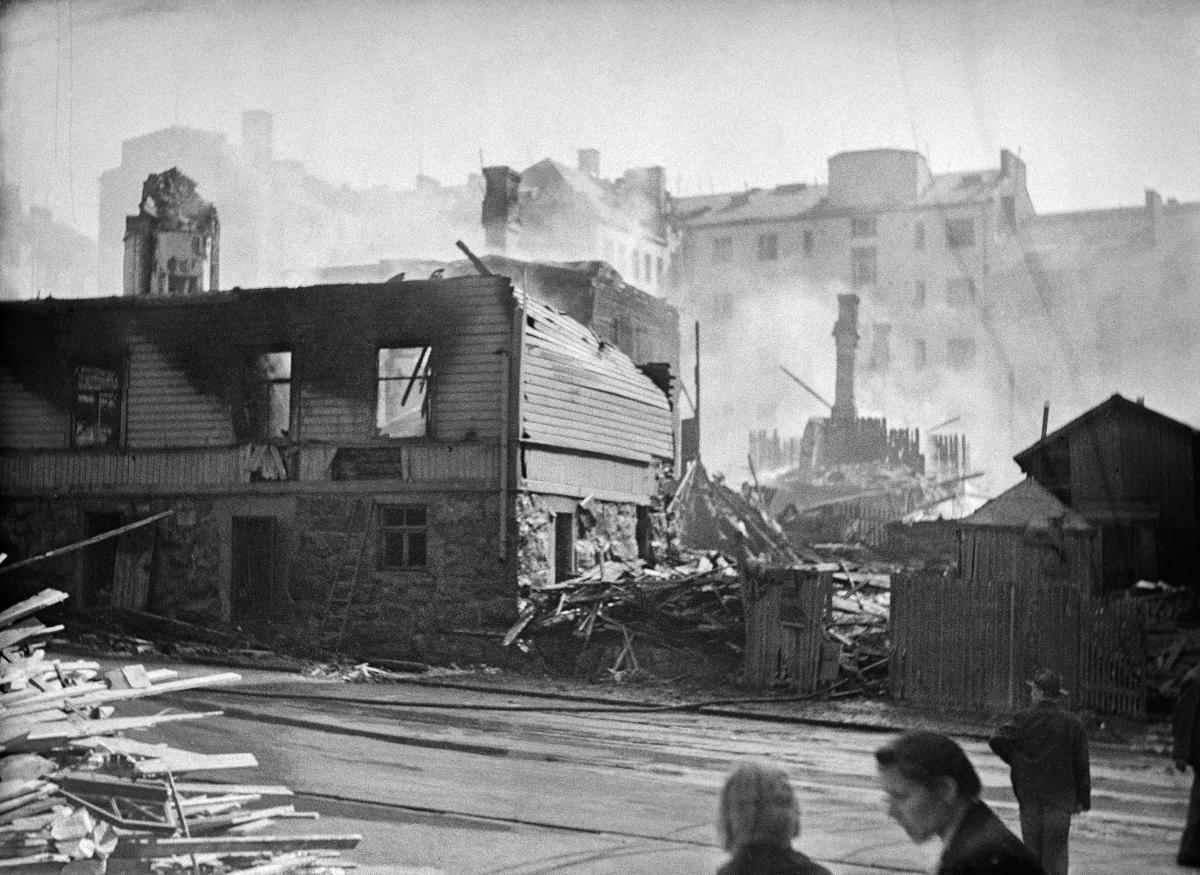
Pommitettuja rakennuksia
Bombarderade byggnader; Bombed buildings
sisällön kuvaus: Pommitettu rakennus 1939-1940. content description: Bombed building 1939-1940. innehållsbeskrivning: Bombad byggnad 1939-1940.
Kuvaaja: Sundström, Hugo, kuvaaja
Vuosi: 1900
Paikka: Suomi
Aiheet: pommitukset; sodat; rakennukset; tuhoutuminen; HBL; bombardments; wars; buildings; destruction (passive); war; bombing; destruction; bombningar; krig; byggnader; bli förstörd; bombardemang; förstörelse